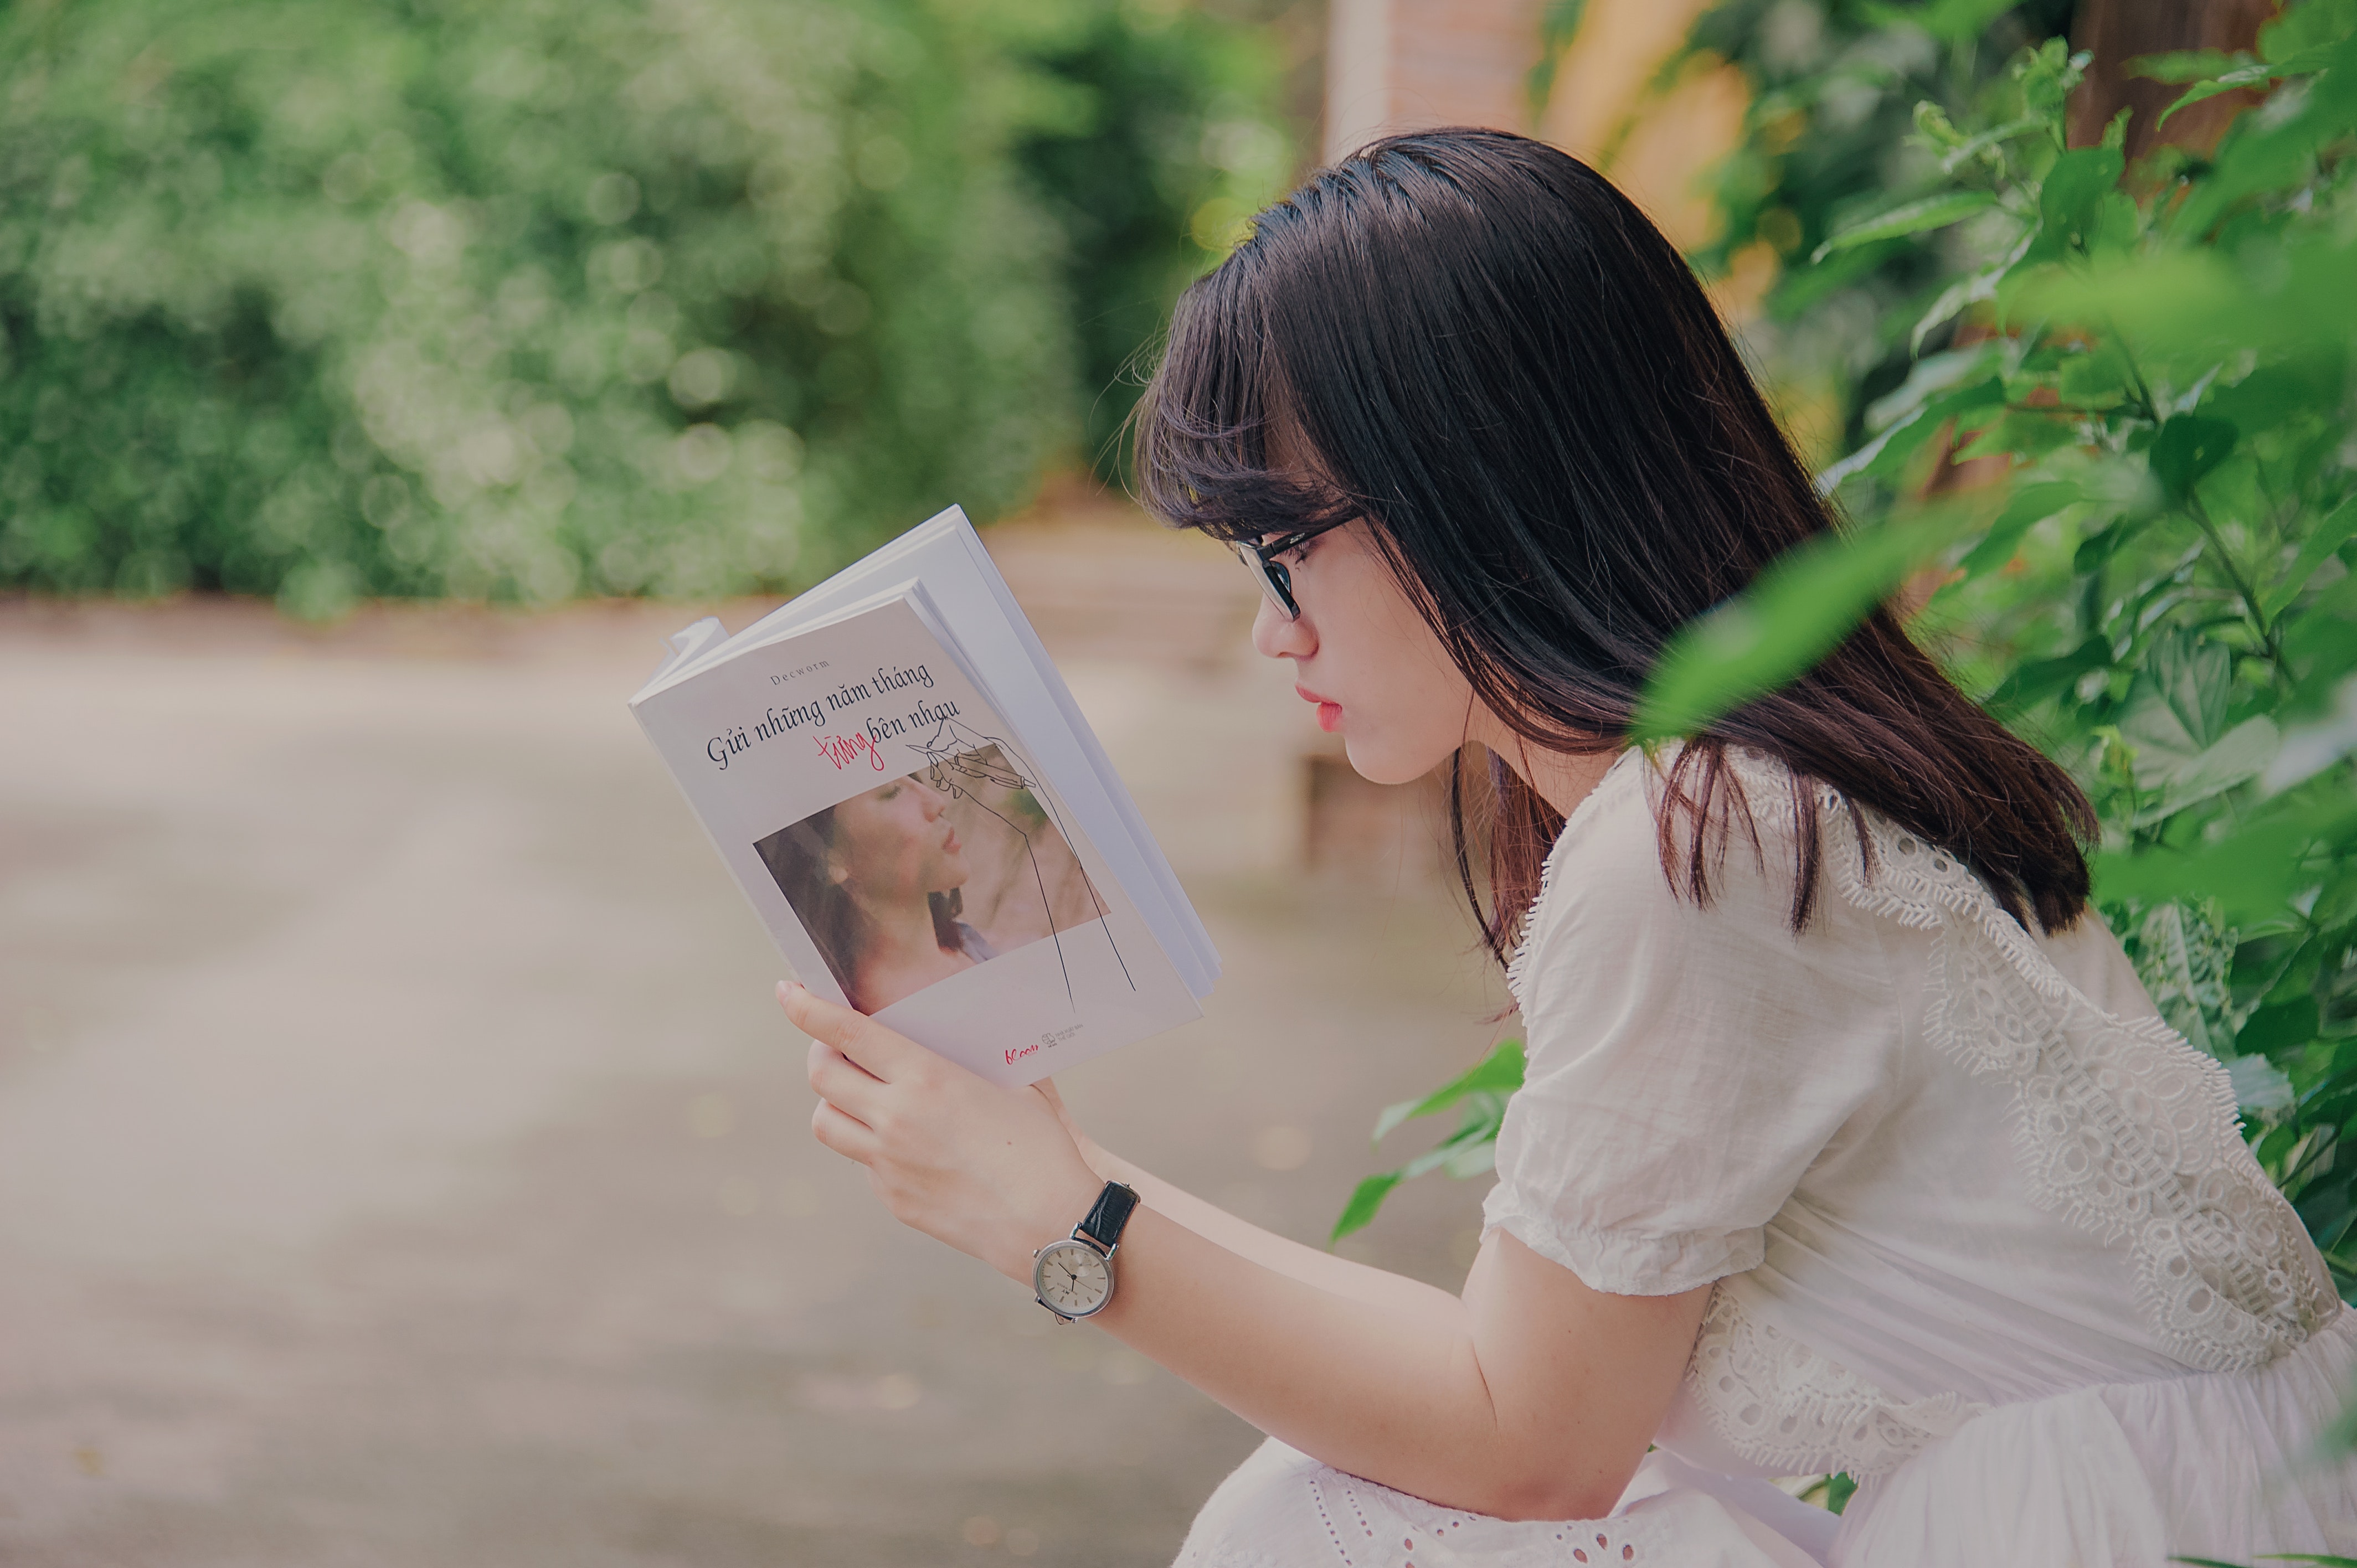
reading, black hair